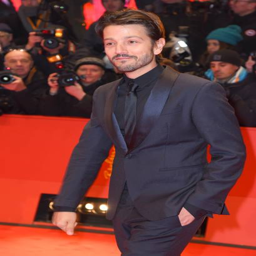
actor attends the premiere during festival .